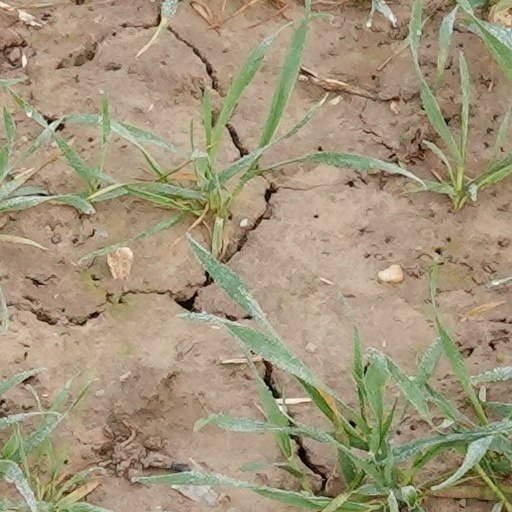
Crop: wheat